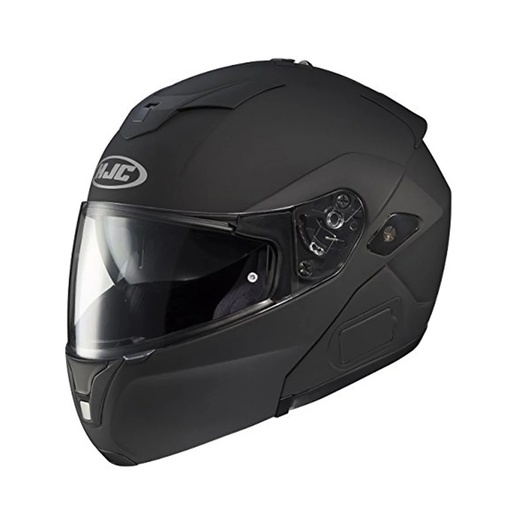
CASCO SY-Max 3 - HJC
COLORE: RUBBERTONE FLT BLACK Casco HJC Sy-Max III Shadow II MC5F. Casco modulare con calotta esterna fabbricata con un composto avanzato in fibra di vetro; si caratterizza per la sua leggerezza, regolazione e comfort, grazie alla tecnologia CAD. CARATTERISTICHE: One-Touch SunShield: visierino solare integrato, regolabile in 3 posizioni distinte, facile e veloce da azionare. CARATTERISTICHE: One-Touch SunShield: visierino solare integrato , regolabile in 3 posizioni distinte, facile e veloce da azionare (non ostacola l'uso di occhiali graduati); Mentoniera e visiera facili da aprire, con un solo bottone; sistema avanzato di canalizzazione della ventilazione ACS : tutto il flusso d'aria è condotto dalla parte frontale a quella posteriore, espelle il calore e l'umidità; La visiera offre la massima qualità ottica e il 95% di protezione ai raggi UV; Permette montare e smontare la visiera velocemente e senza l'uso di attrezzi;
Brand: HJC
Category: Vehicles & Parts > Vehicle Parts & Accessories > Vehicle Safety & Security > Motorcycle Protective Gear > Motorcycle Helmets > Full Face Helmets